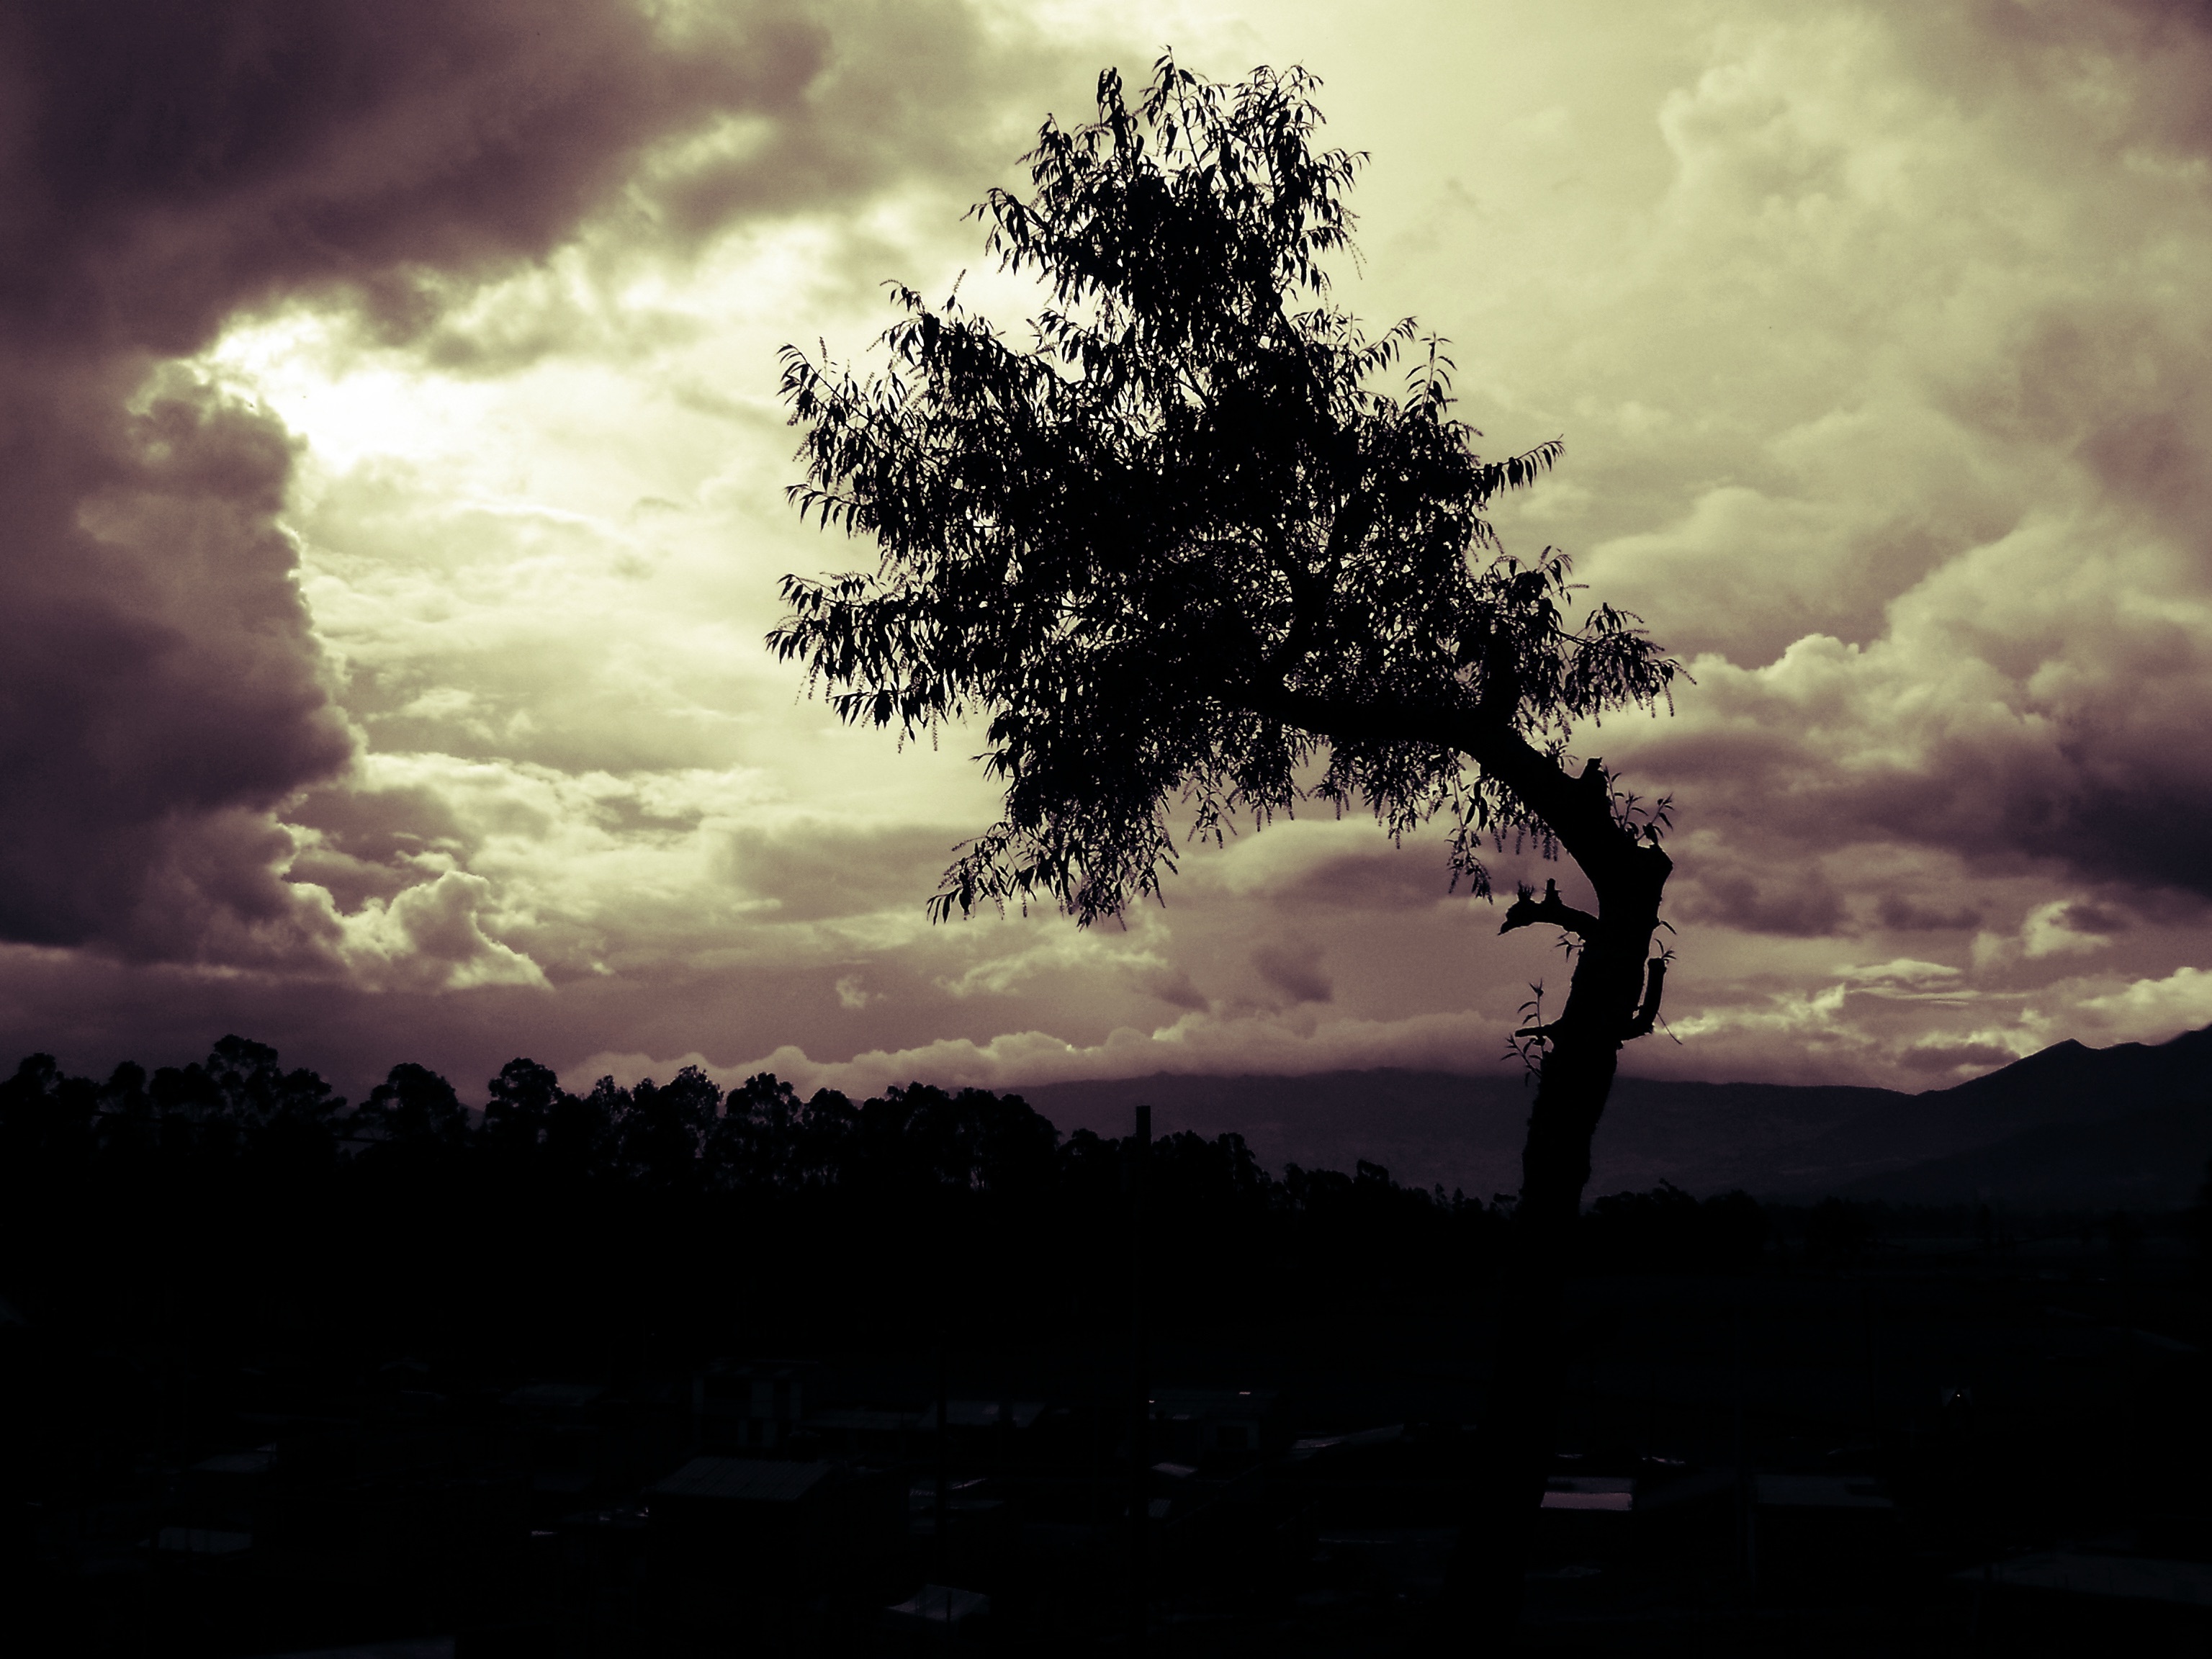
tree, nature, silhouette, cloud, plant, sky, sunset, sunlight, morning, dawn, atmosphere, dusk, evening, weather, darkness, monochrome, meteorological phenomenon, atmospheric phenomenon, woody plant